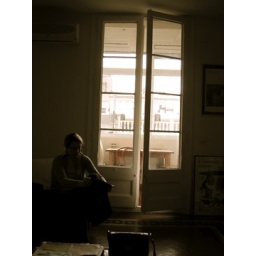
Cat sitting in window light